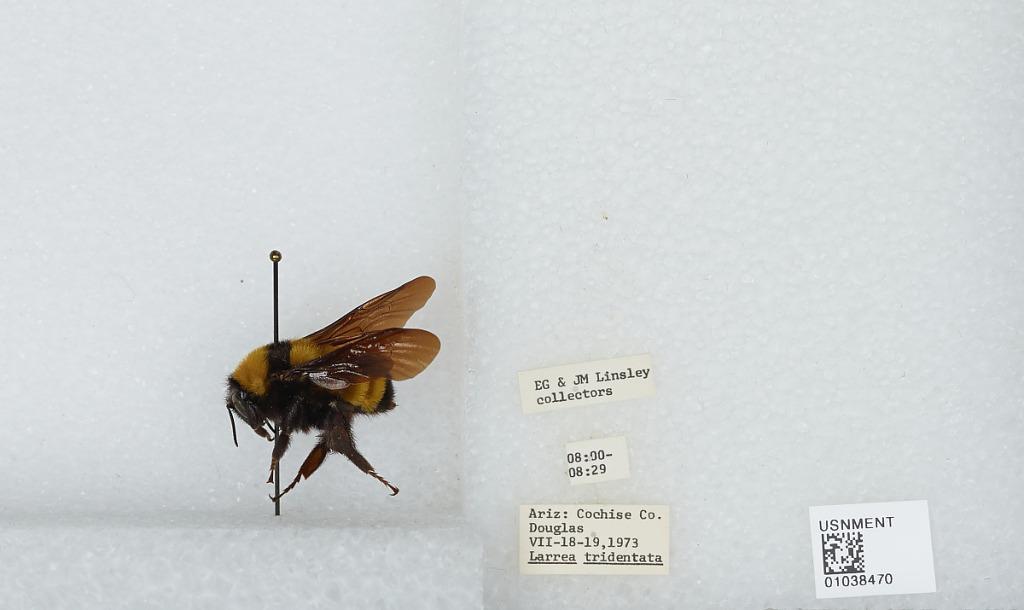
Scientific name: Bombus (Fervidobombus) sonorus Say
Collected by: E. Linsley & J. Linsley
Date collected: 1973-7-18
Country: United States
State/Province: Arizona
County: Cochise
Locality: Douglas
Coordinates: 31.345, -109.541